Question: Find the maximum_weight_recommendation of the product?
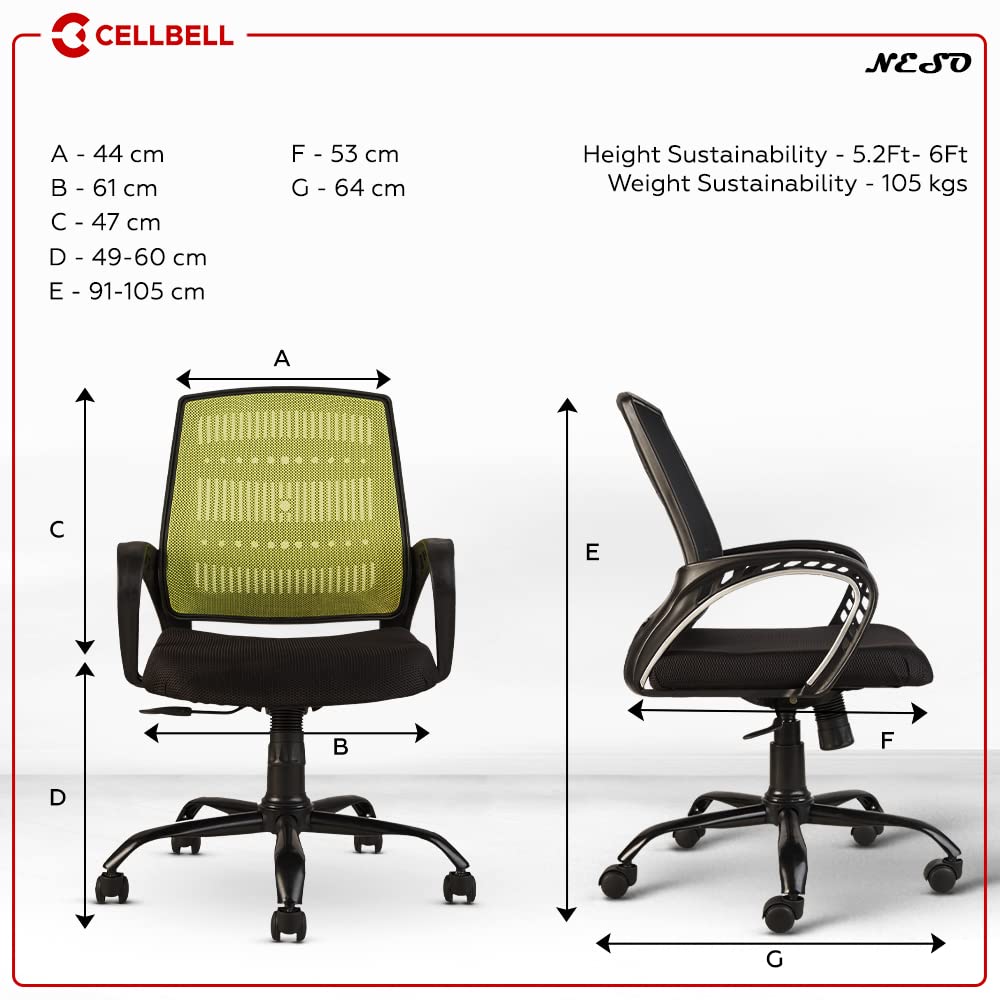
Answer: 105 kilogram